RTMC Reconnaissance Battalion

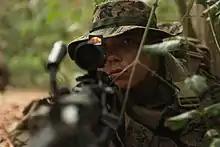
Recon Camp, Kingdom of Thailand

After the Indochina-France dispute was completed, the Navy improved and organized the Marine Corps. There is an affiliation unit The 2 infantry battalions are the 1st Marine Battalion and the 2nd Marine Battalion. There are 2 battalions of artillery, 1 heavy machine battalion, 1 artillery battalion, which is the 4th Marine Battalion with 1 artillery regiment. (Using mountain artillery) and 2 75 mm artillery battalion 40 calibers (Bofors like the army) are also available 1 combat vehicle squadron (equivalent to the battalion) divided into 4 companies using 20 mm and 37 mm anti-tank guns and 50 mm grenade launchers and 3 more units equivalent to the company Is the mechanic division, communication division and patrol division which is a direct unit to Marines